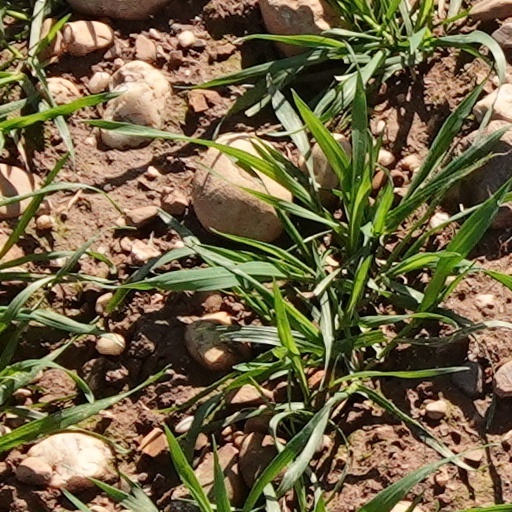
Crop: wheat